Phoenix Wright: Ace Attorney

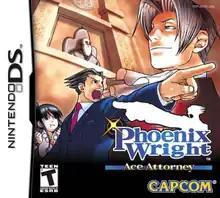
North American Nintendo DS box art featuring (clockwise from upper left) the judge, Miles Edgeworth, Phoenix Wright, and Maya Fey

Phoenix Wright: Ace Attorney is a visual novel adventure game developed and published by Capcom. It was released in 2001 for the Game Boy Advance in Japan and has been ported to multiple platforms. The 2005 Nintendo DS version, titled "Gyakuten Saiban Yomigaeru Gyakuten" in Japan, introduced an English language option, and was the first time the game was released in North America and Europe. It is the first entry in the "Ace Attorney" series; several sequels and spin-offs were produced, while this game has seen further ports and remasters for computers, game consoles, and mobile devices.